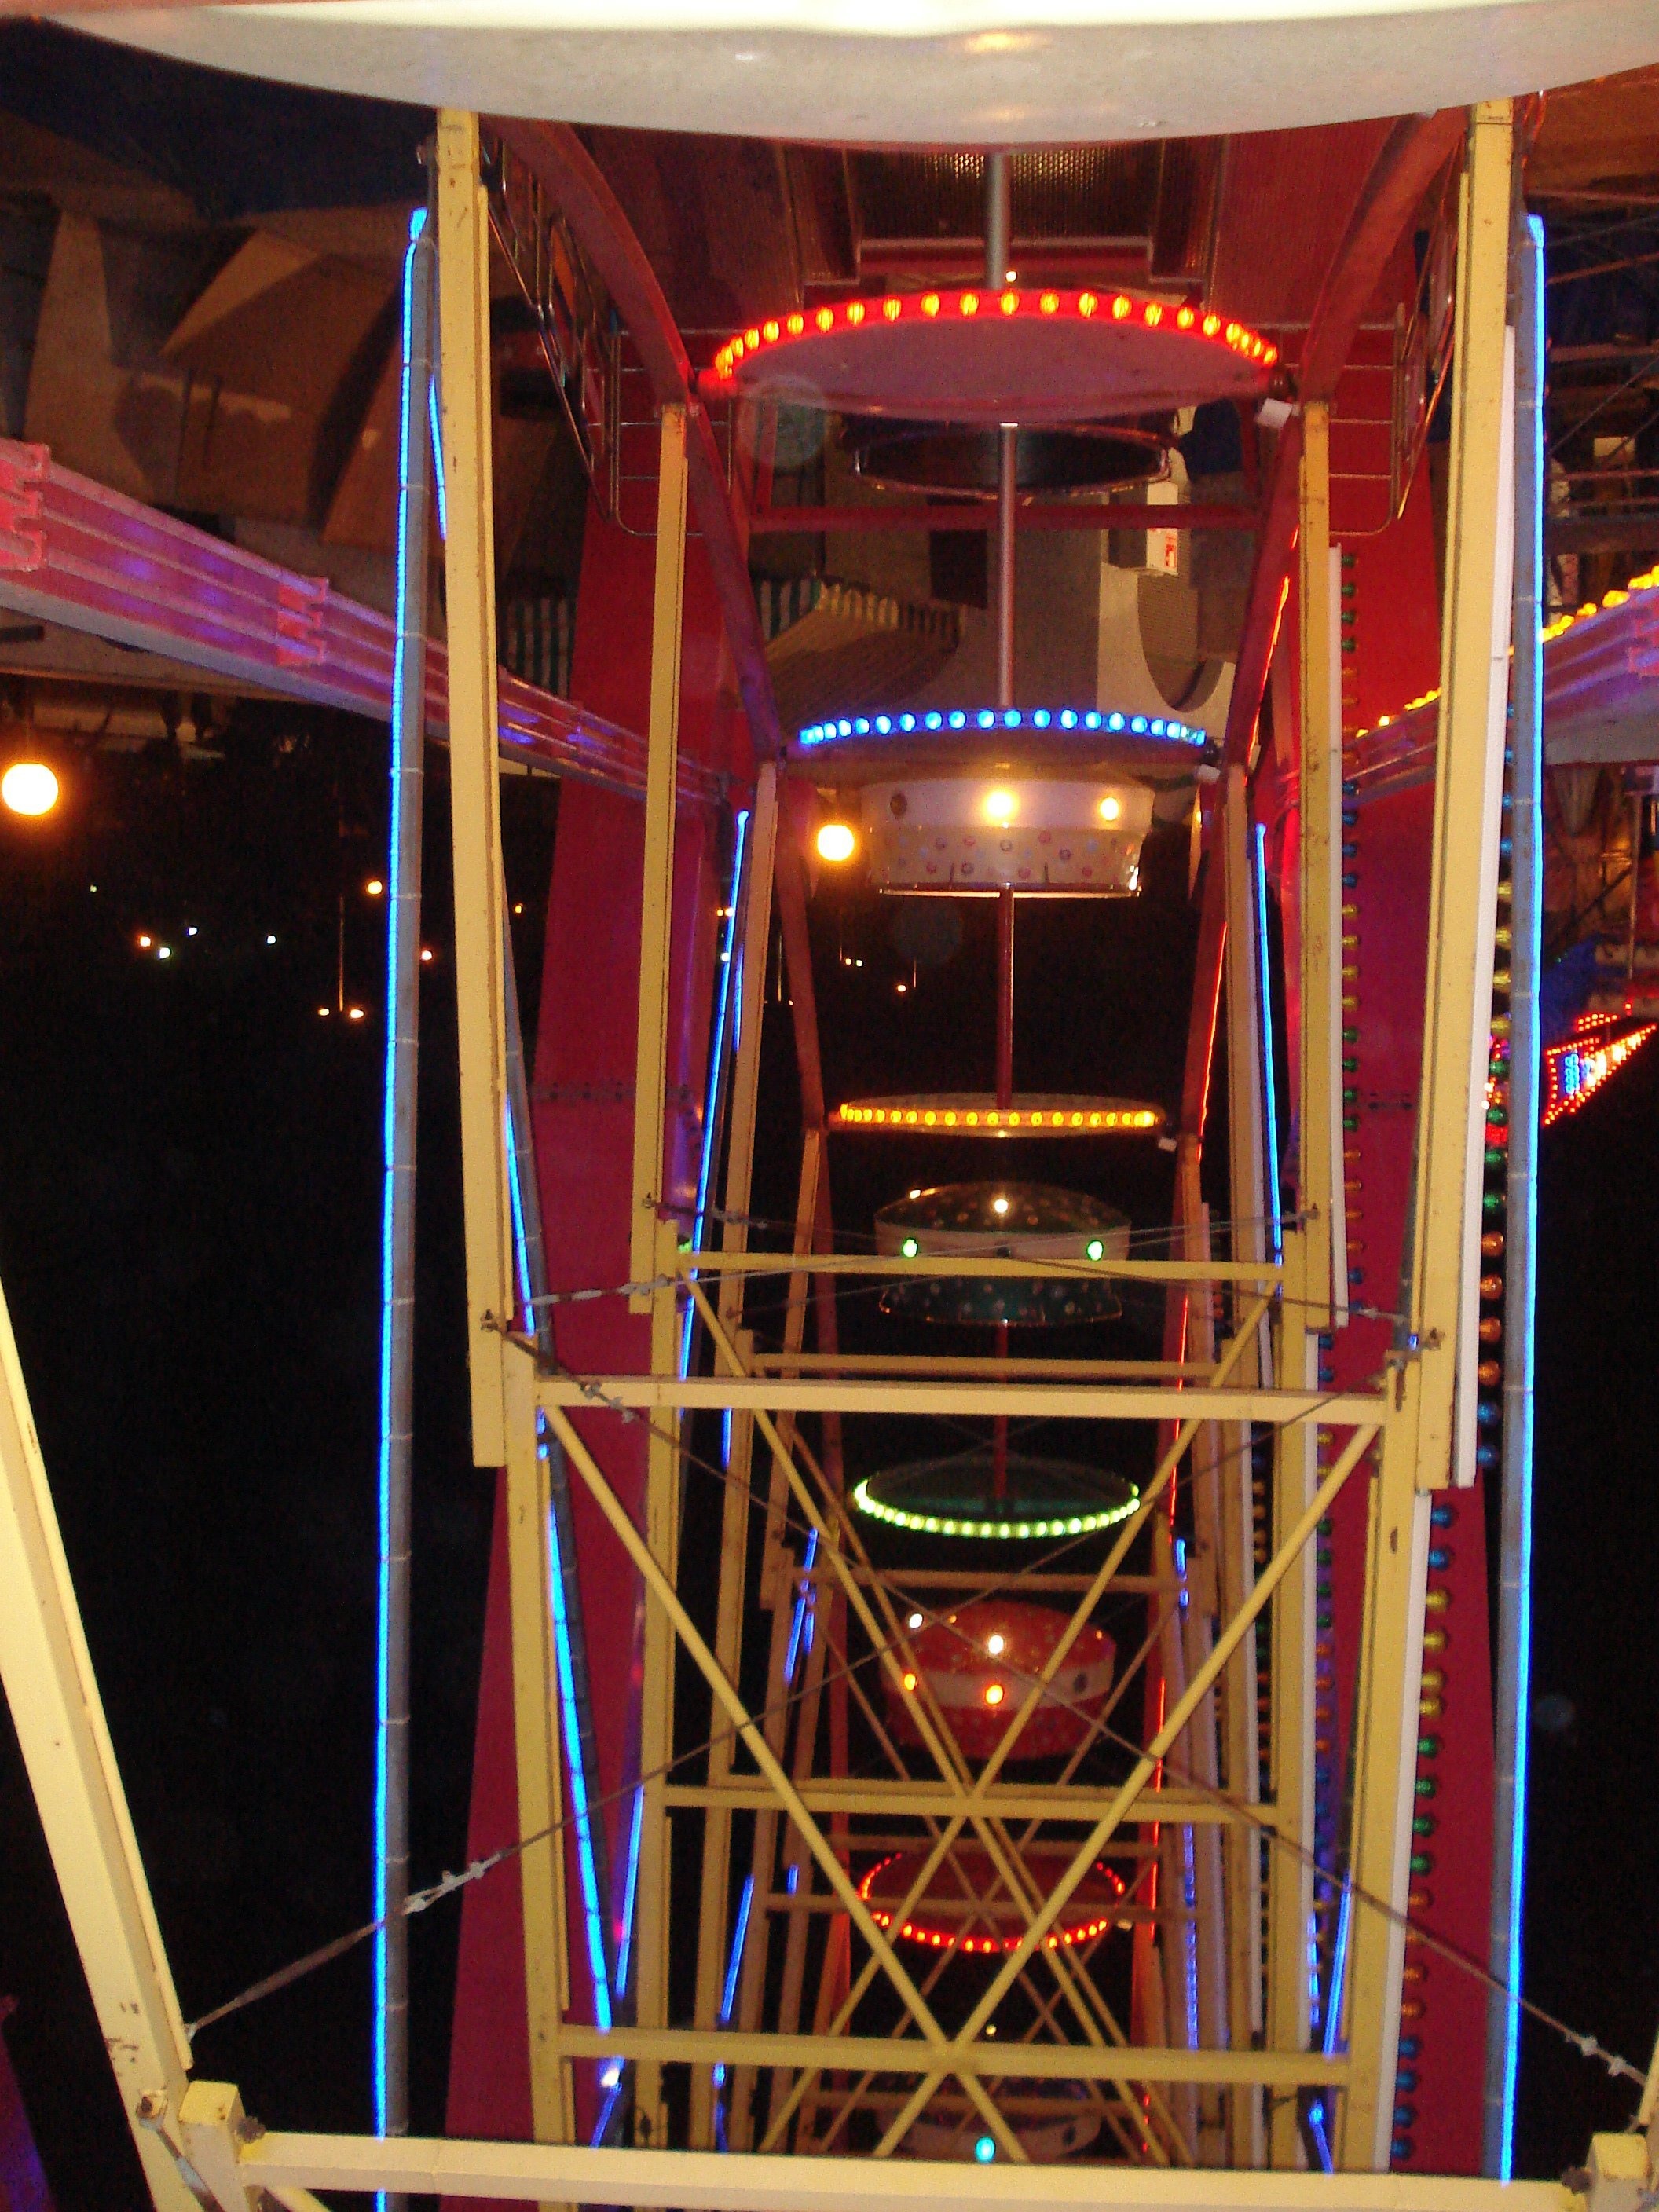
ride, carousel, theme park, theatre, lights, stage, fair, year market